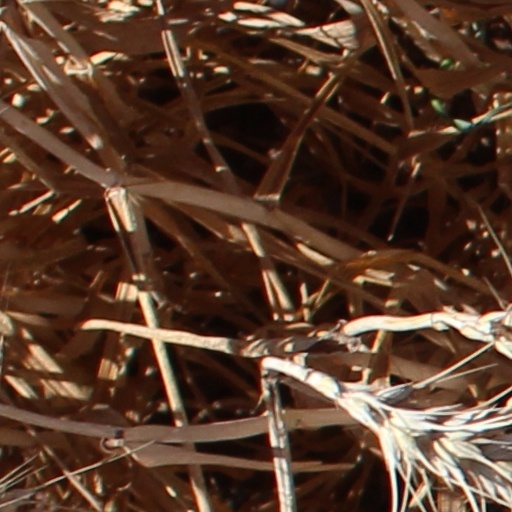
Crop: wheat